Trichord

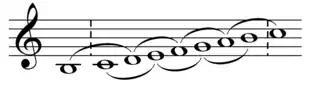
The seven contiguous trichords in C major. See also: Cardinality equals variety.

In music theory, a trichord is a group of three different pitch classes found within a larger group. A trichord is a contiguous three-note set from a musical scale or a twelve-tone row.